Storytelling

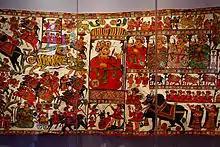
A very fine phad painting dated 1938 A.D. The epic of Pabuji is an oral epic in the Rajasthani language that tells of the deeds of the folk hero-deity Pabuji, who lived in the 14th century.

predates writing. The earliest forms of storytelling were usually oral, combined with gestures and expressions. Storytelling often has a prominent educational and performative role in religious rituals (for example, the Passover Seder), and some archaeologists believe that rock art may have served as a form of storytelling for many ancient cultures.